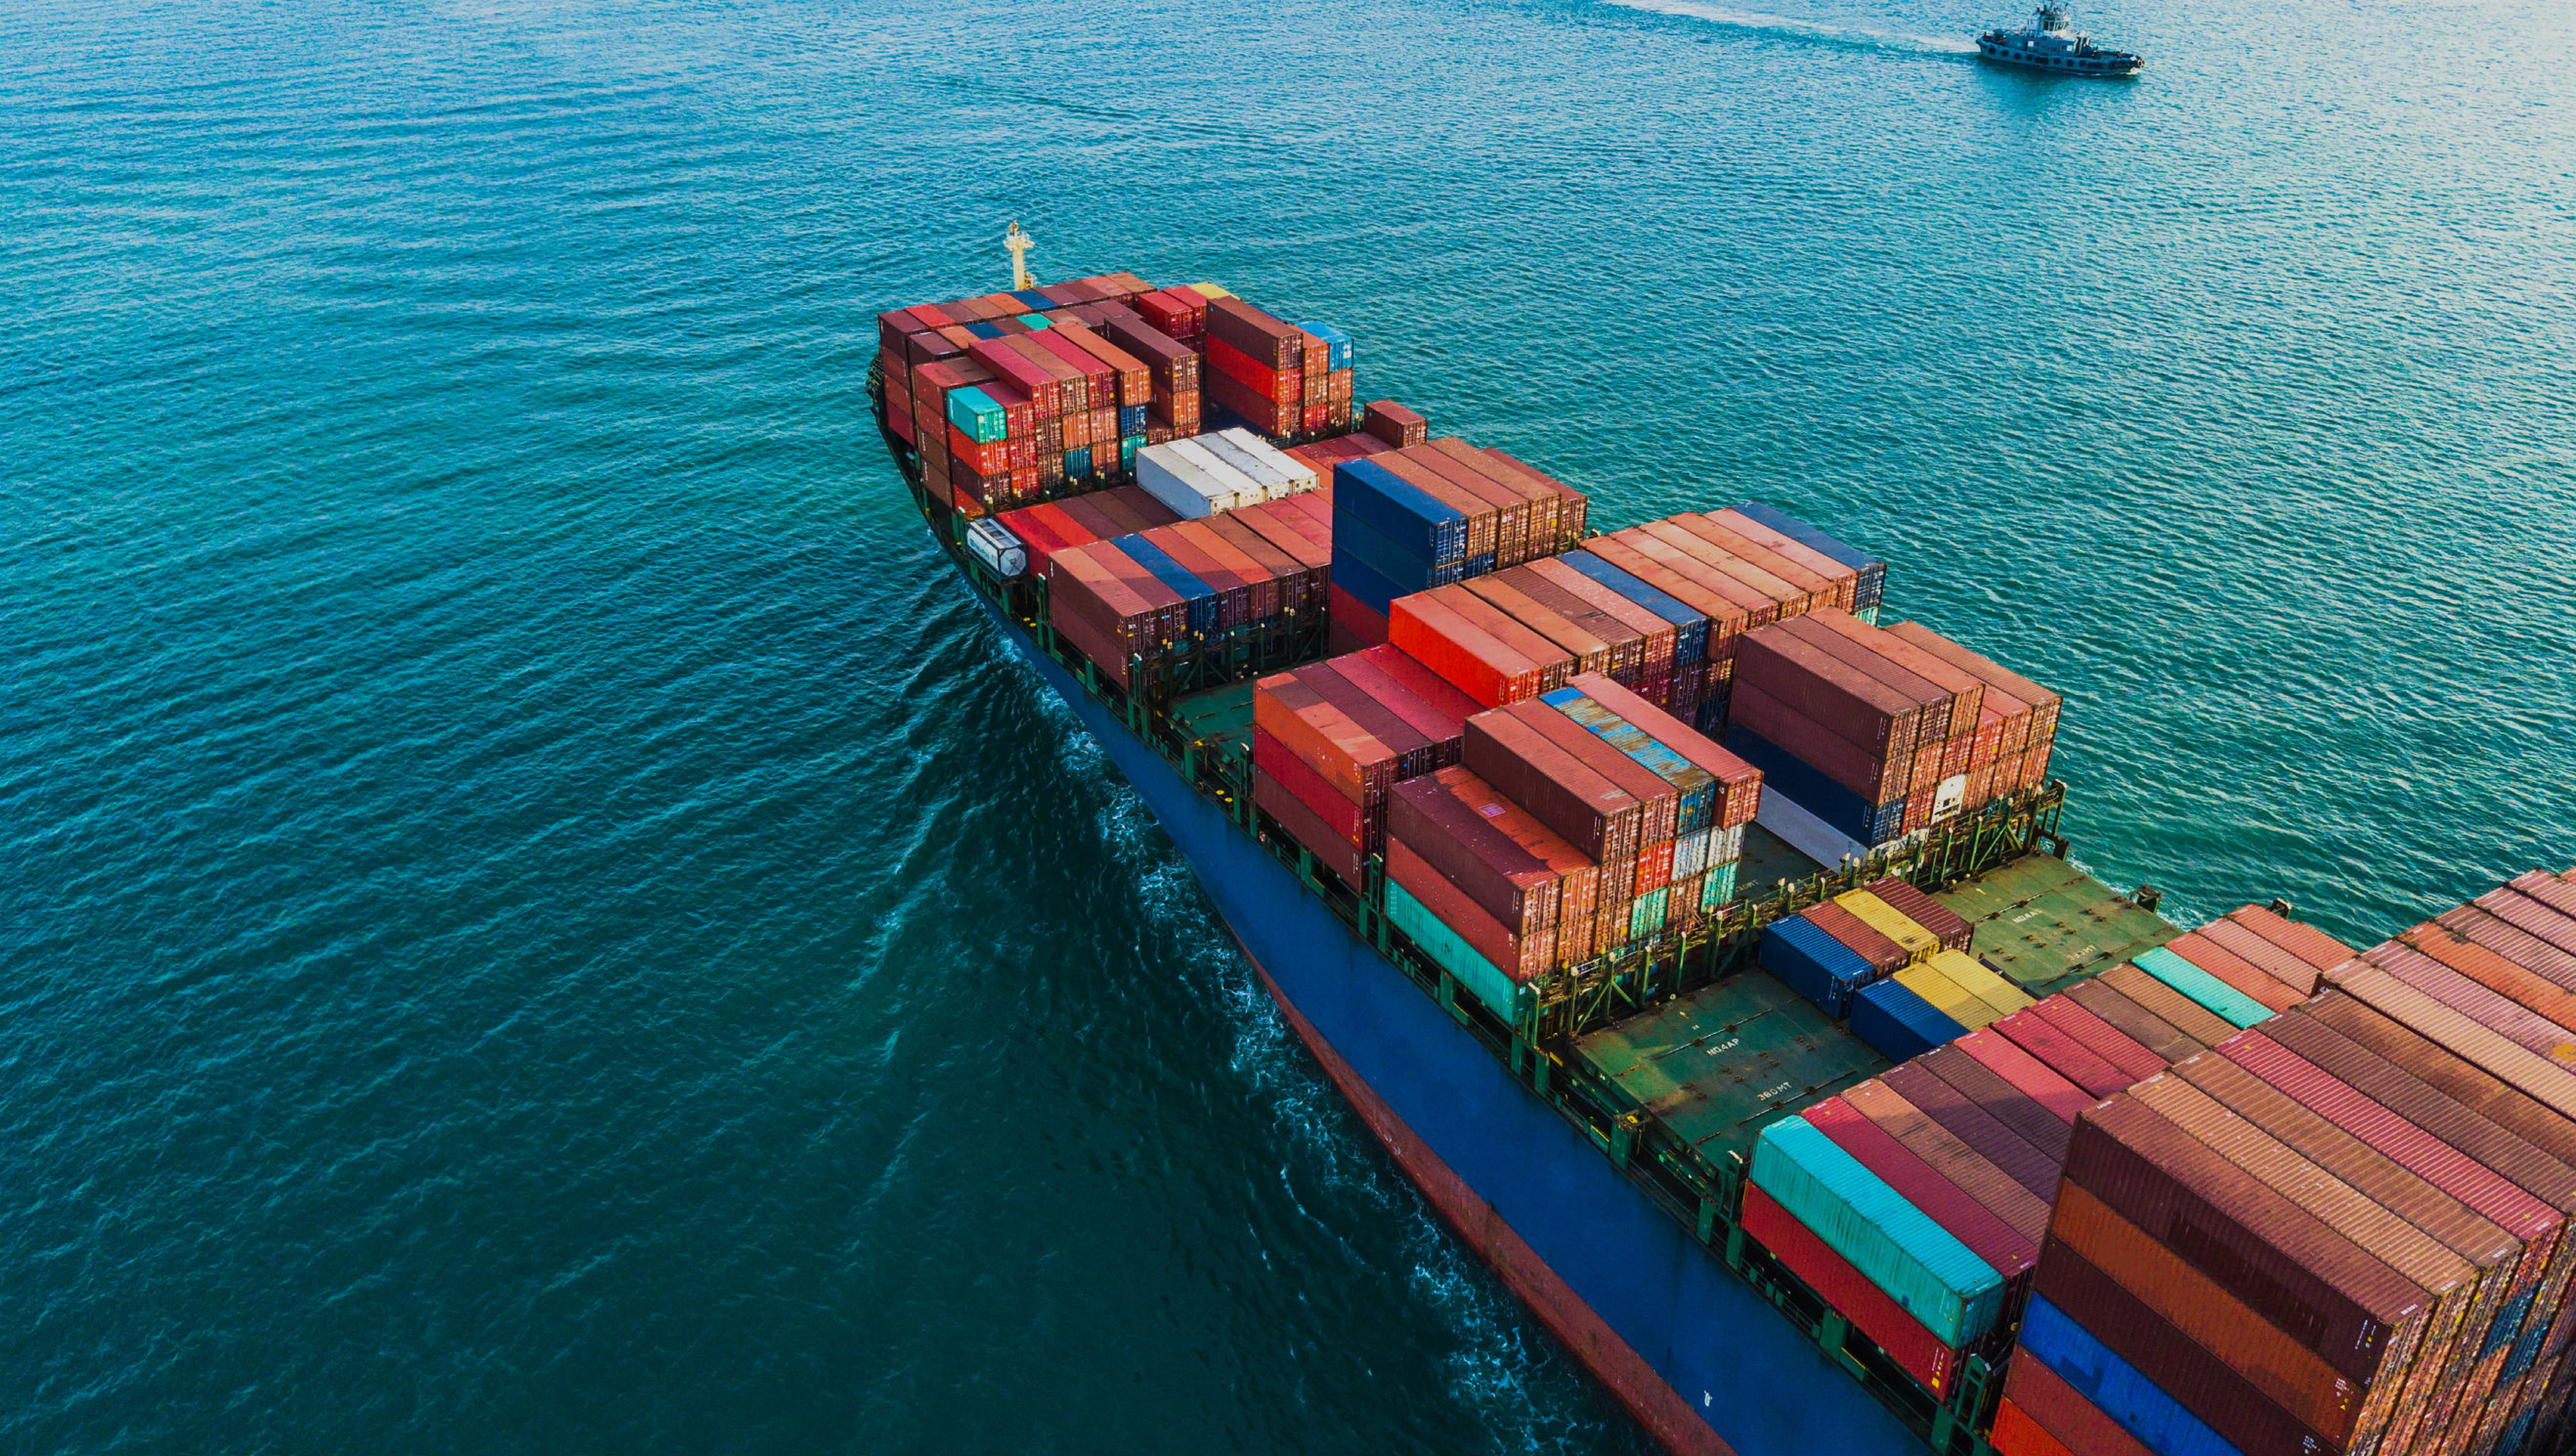
tracking, network, water, boat, watercraft, azure, vehicle, naval architecture, lake, shipping container, window, container ship, ship, wood, cargo ship, panamax, Feeder ship, water transportation, channel, plant, freight transport, landscape, port, ocean, cargo, bulk carrier, city